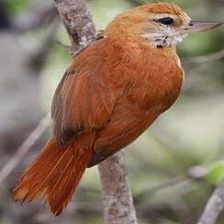
Species: GREAT XENOPS
Scientific name: MEGAXENOPS PARNAGUAE